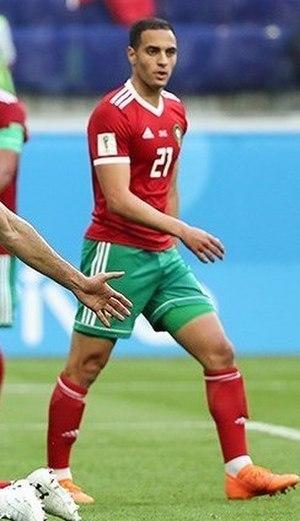
Sofyan Amrabat, né le 21 août 1996 à Blaricum aux Pays-Bas, est un footballeur international marocain évoluant au poste de milieu de terrain à l'AC Fiorentina.